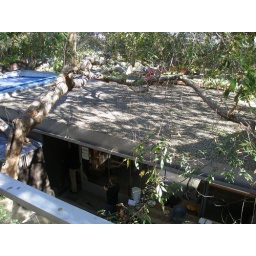
Awesome tree growing up from courtyard which has a limb outstretched over the roof (direction faces northeast)